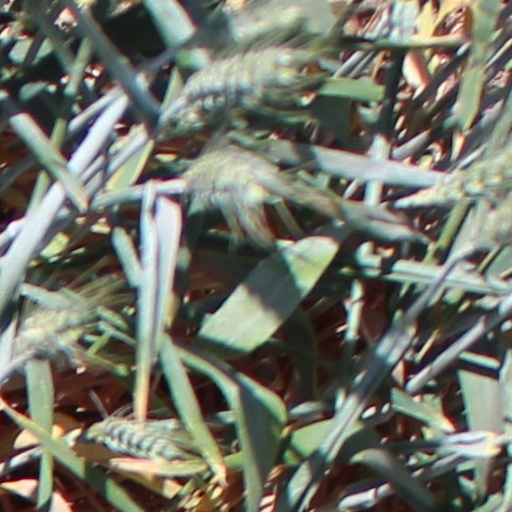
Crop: wheat